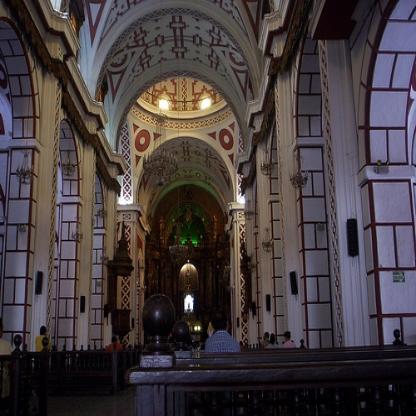
Scene: Indoor